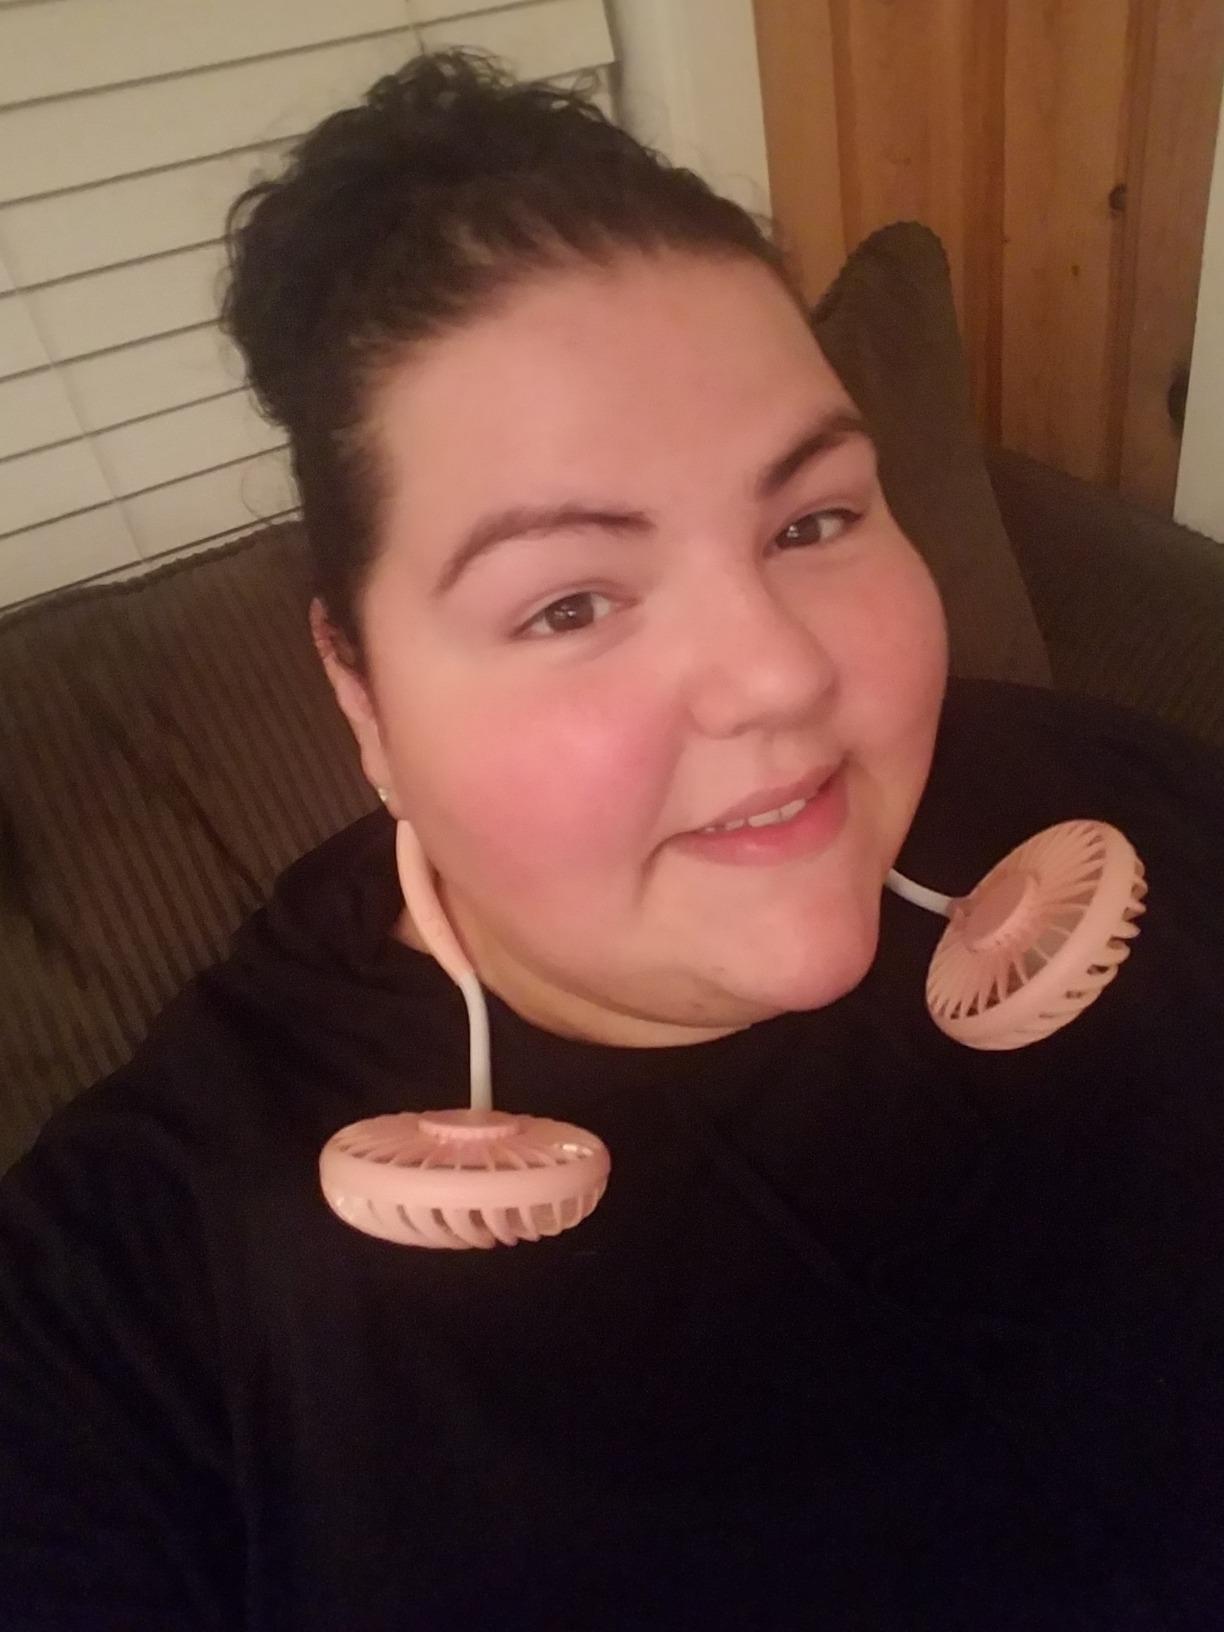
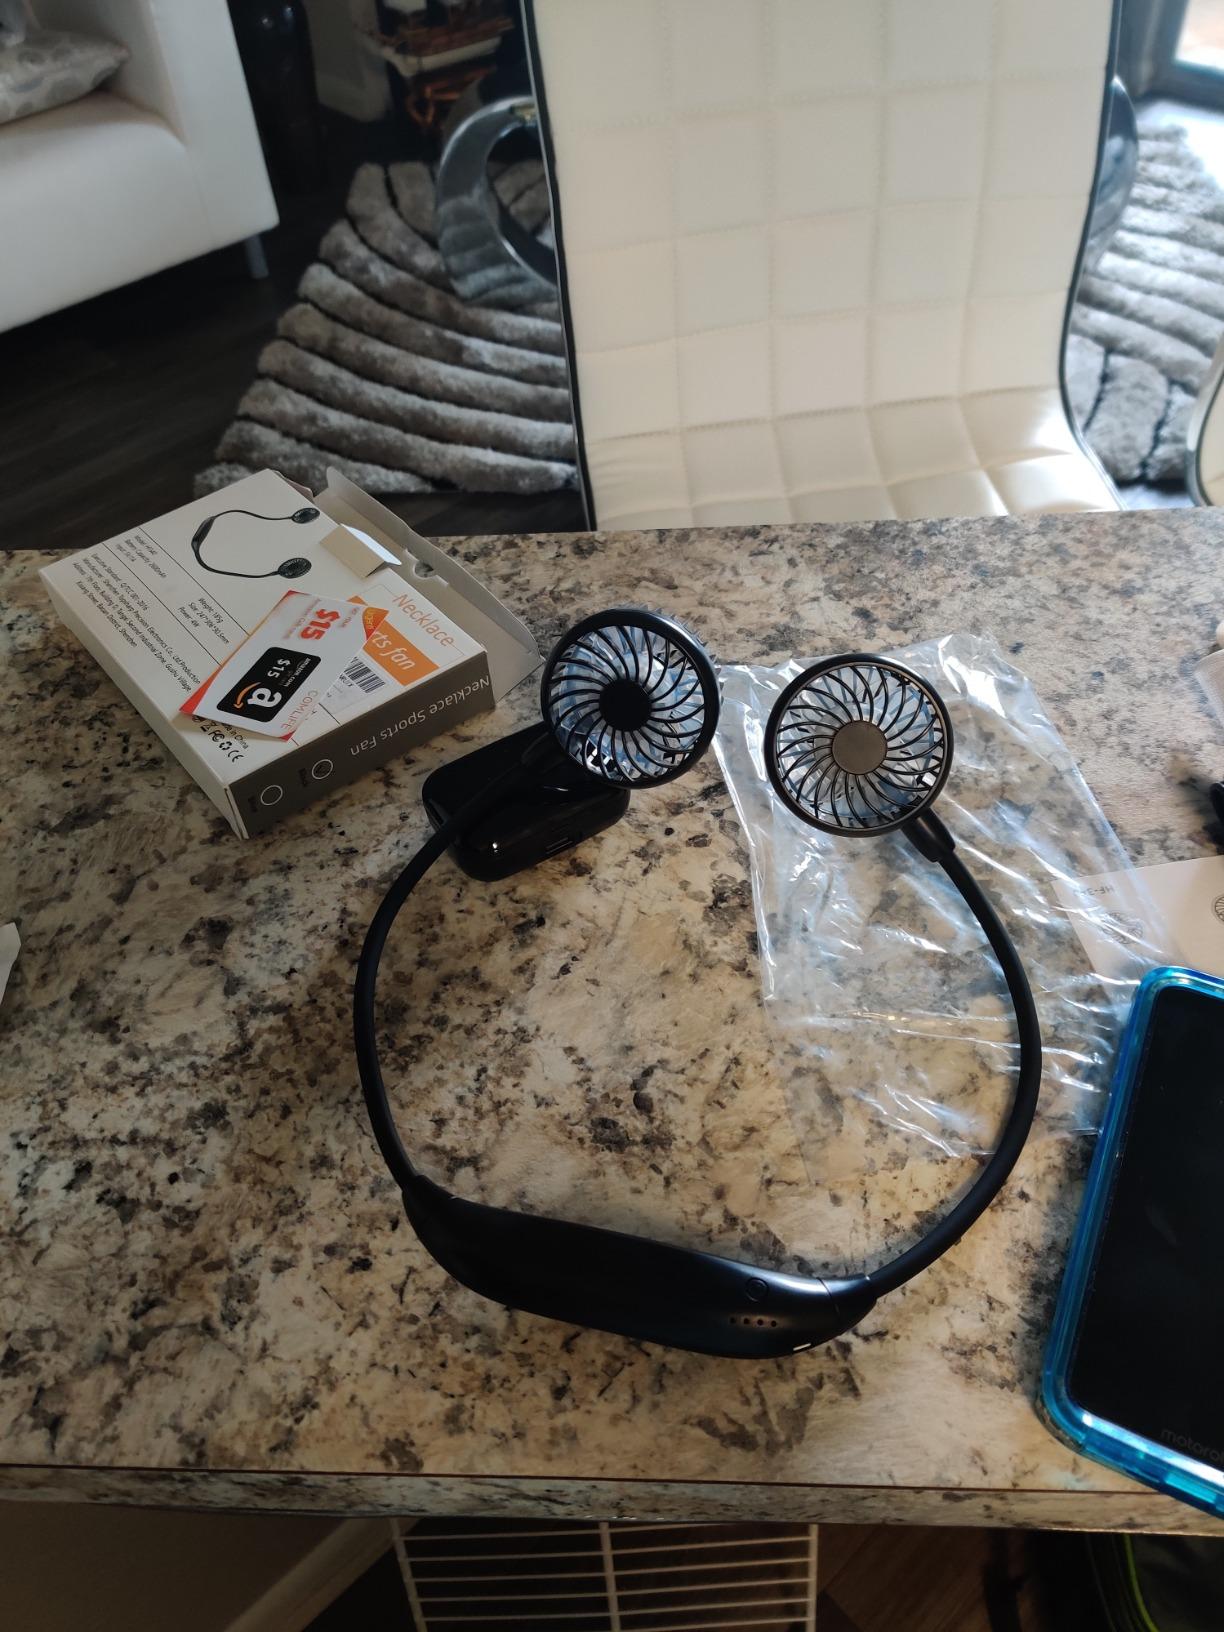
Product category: fan
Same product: no